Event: Nepal Earthquake
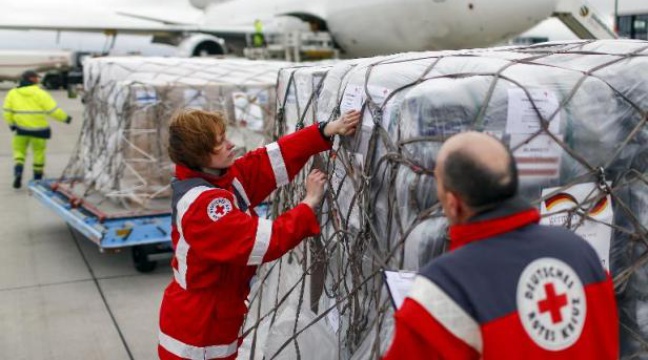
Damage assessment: no_damage